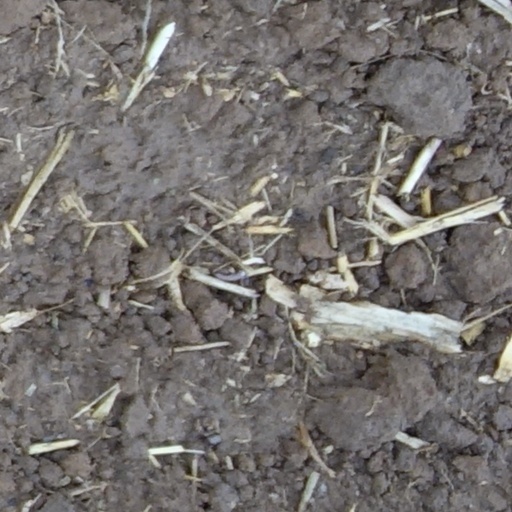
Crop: wheat